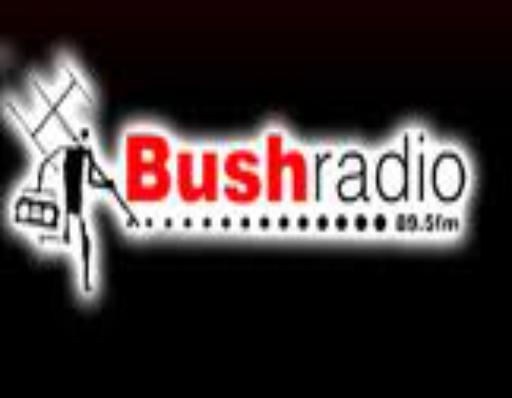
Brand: Bush Radio
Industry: Electronic